Terry Bradshaw

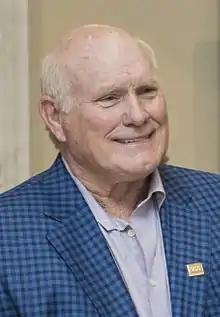
Bradshaw in 2018

Terry Paxton Bradshaw (born September 2, 1948) is an American former professional football quarterback who played in the National Football League (NFL) for 14 seasons with the Pittsburgh Steelers. Since 1994, he has been a television sports analyst and co-host of "Fox NFL Sunday". Bradshaw is also an actor and recording artist, having participated in several television shows (mainly as himself) and films, most notably co-starring in the movie "Failure to Launch", and releasing several country music albums.